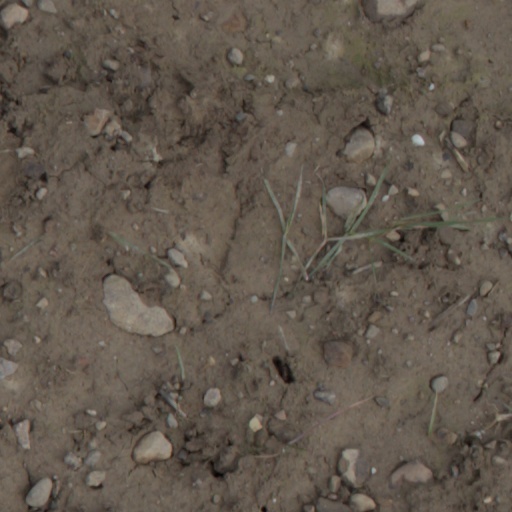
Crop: wheat